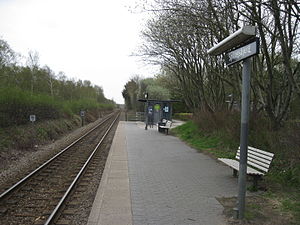
Spangsbjerg Station
Spangsbjerg Station
Spangsbjerg Station
Spangsbjerg Station er en jernbanestation i Esbjerg.